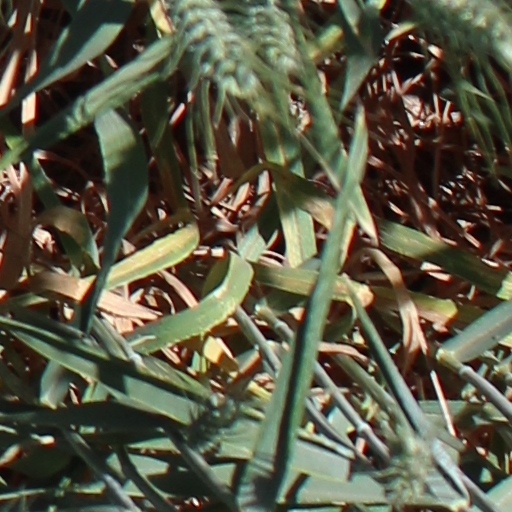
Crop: wheat